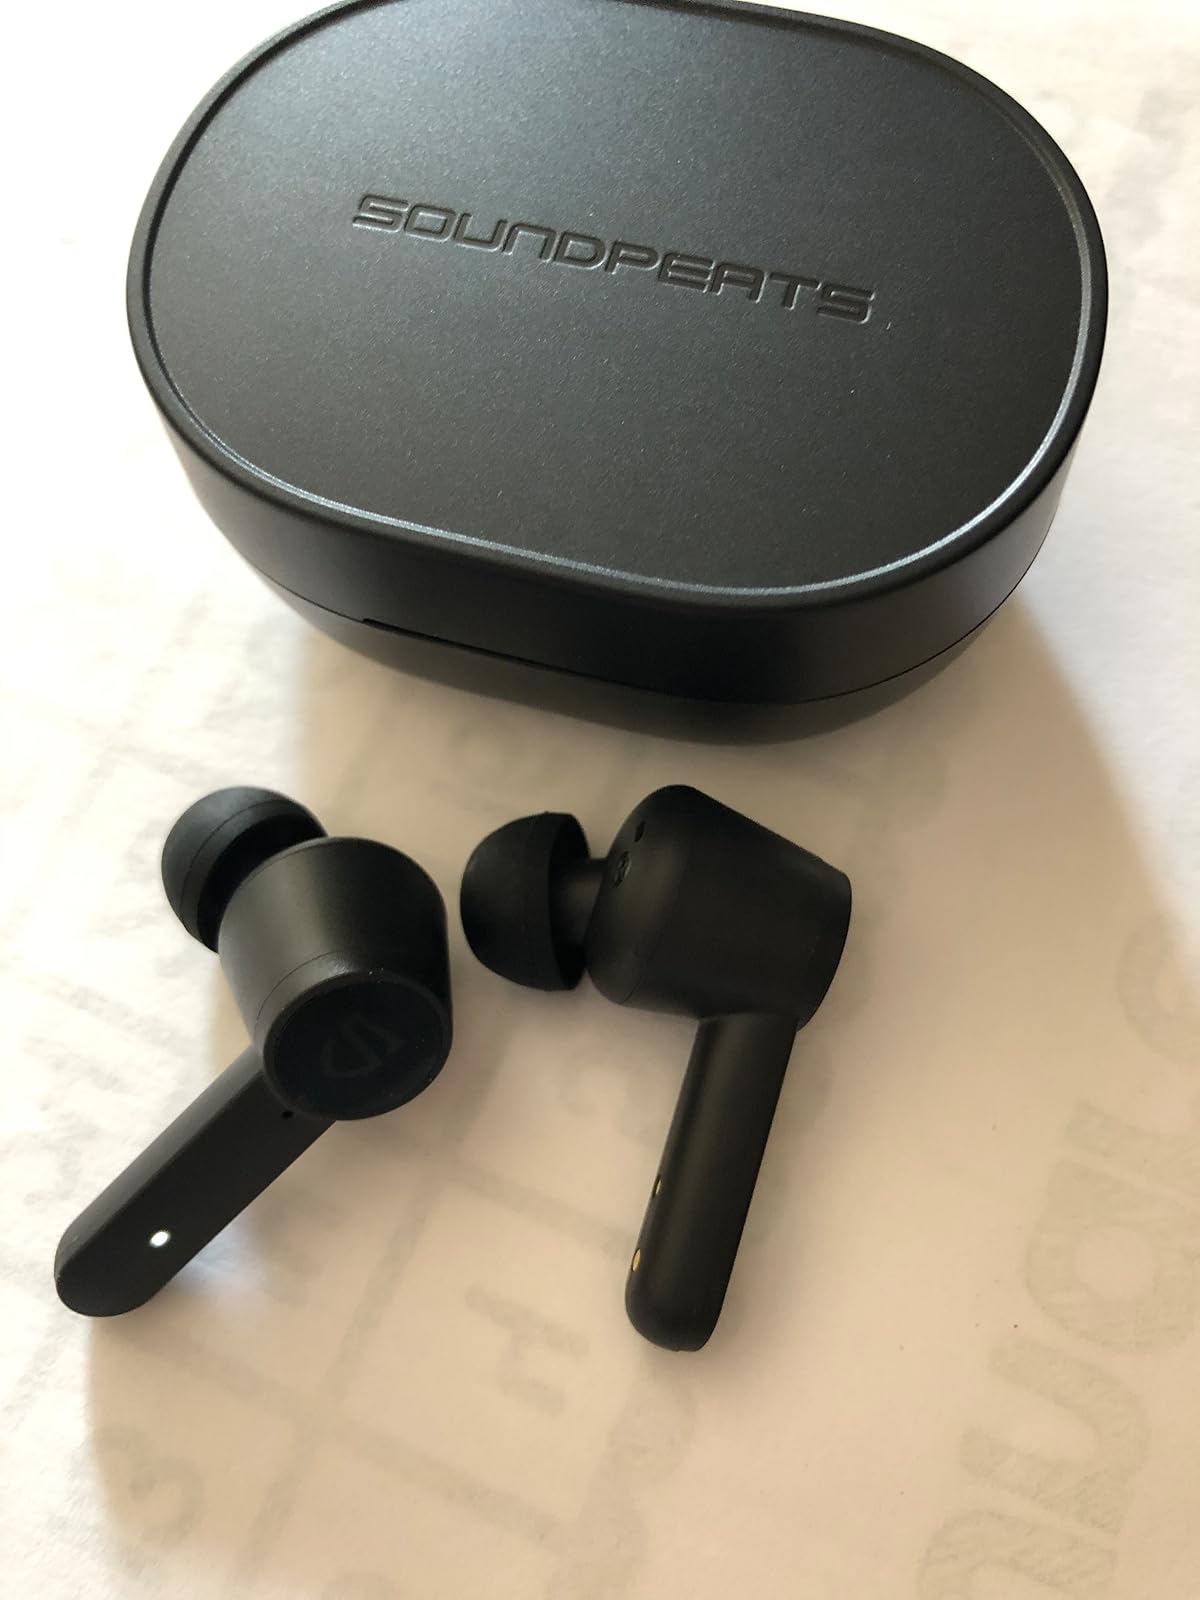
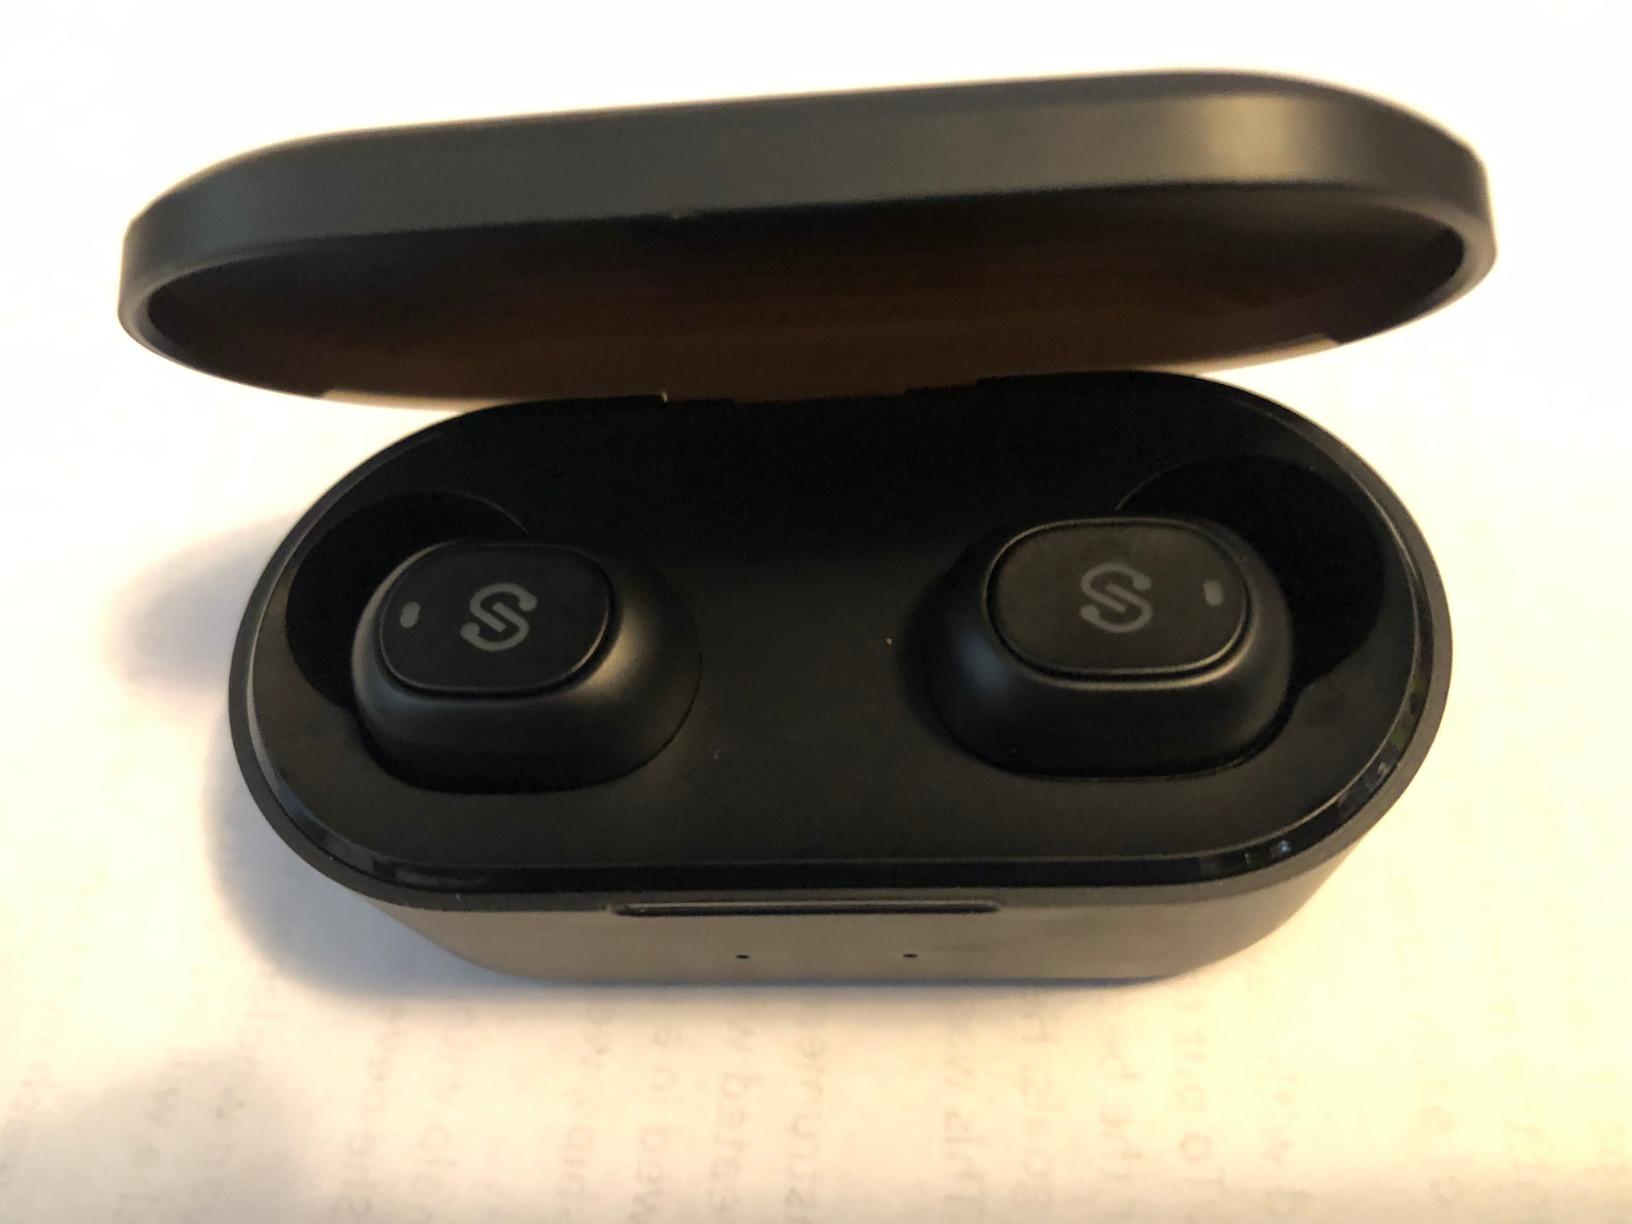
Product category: earbuds
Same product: no